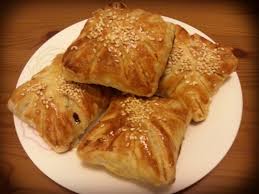
Yemek: borek